Danja (food)

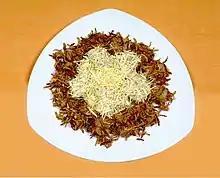
"Bam-danja" (chestnut "danja") and "daechu-danja" (jujube danja)

Danja is a variety of steamed "tteok" (rice cake) made with glutinous rice flour, sweet fillings, and sweet coatings.